Maria Komnene, Queen of Jerusalem

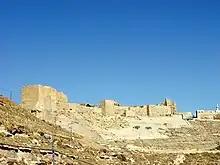
Kerak Castle

In late 1177, Queen Maria married Balian of Ibelin. As a female holder of a fief, Maria was required to ask the king's permission to marry. The match may have been a consolation prize to the House of Ibelin, as Balian's brother Baldwin had been denied marriage to Maria's stepdaughter, Sibylla, who was heir presumptive to the throne. Balian was to enjoy the usufruct of Nablus during Maria's lifetime, but she retained her authority. She also continued to use her royal title. The acquisition of the fief of Nablus made the Ibelin brothers the most powerful noblemen in the kingdom after Count Raymond III of Tripoli; Nablus commanded twice as many knights as Balian's lordships of Ibelin and Mirabel. Maria and Balian's union was happy and Maria played a great role in Balian's politics. They had four children: Helvis, John, Margaret, and Philip. Remarriage ended any possibility that Maria might manage the king's court; the role was assumed by Agnes, whose influence over Sibylla and Baldwin steadily increased.